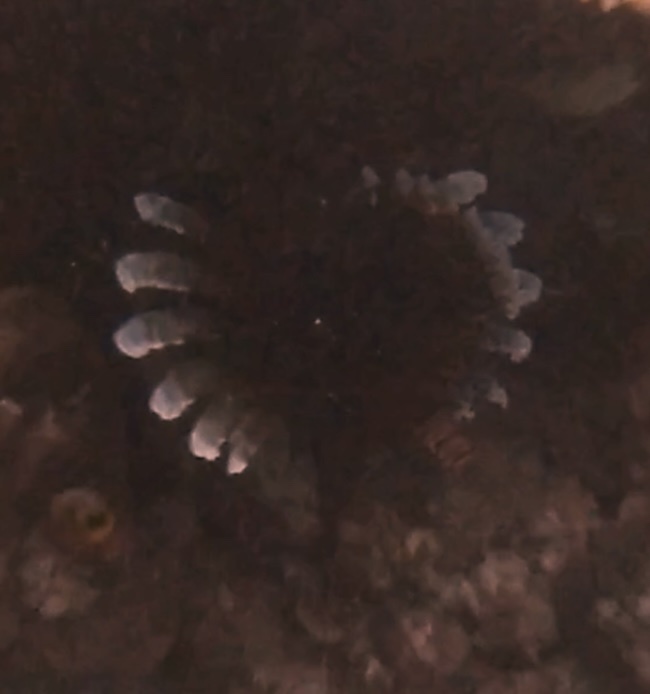
Pterois volitans (Red Lionfish)